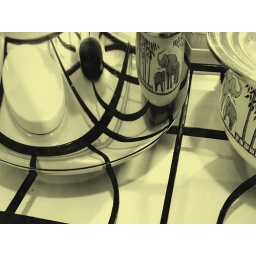
Embarassing animal in a kitchen (1)